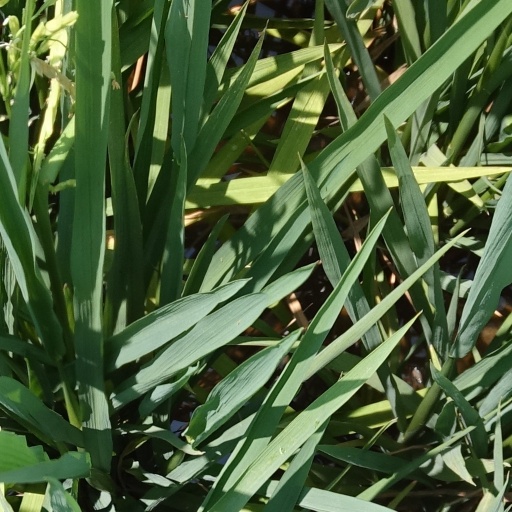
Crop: rice